List of 30 Rock characters

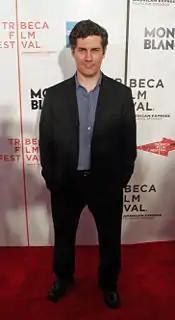
Chris Parnell portrays Leo Spaceman

Diana Jessup (Mary Steenburgen) is Avery's mother and Jack's mother-in-law. Diana shares many qualities with her daughter, which makes Jack instantly attracted to her.